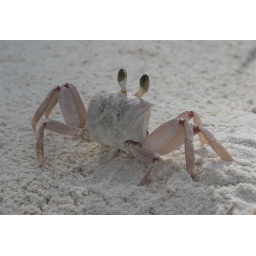
Ghost crab on the beach by our house